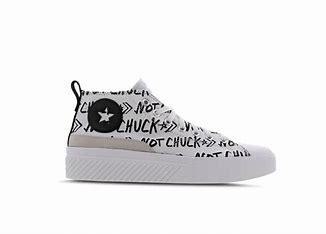
Brand: Converse
Model: UNT1TL3D